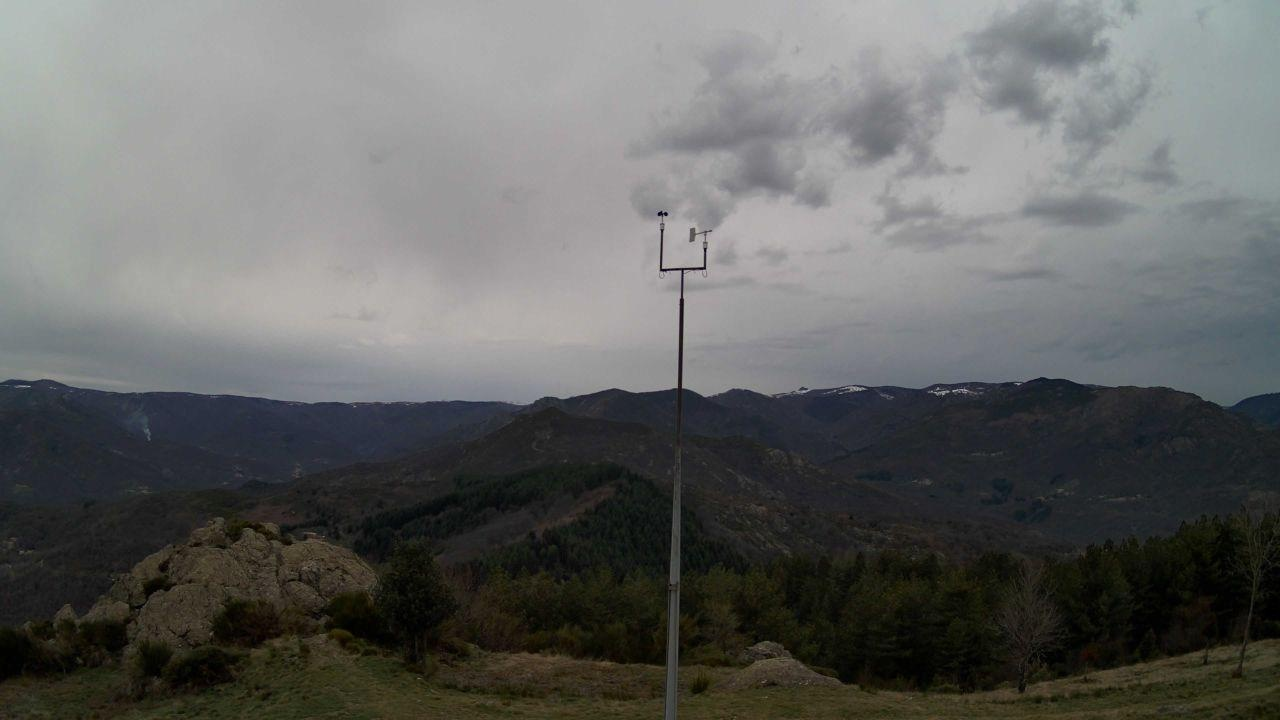
Fire: no
Smoke: yes